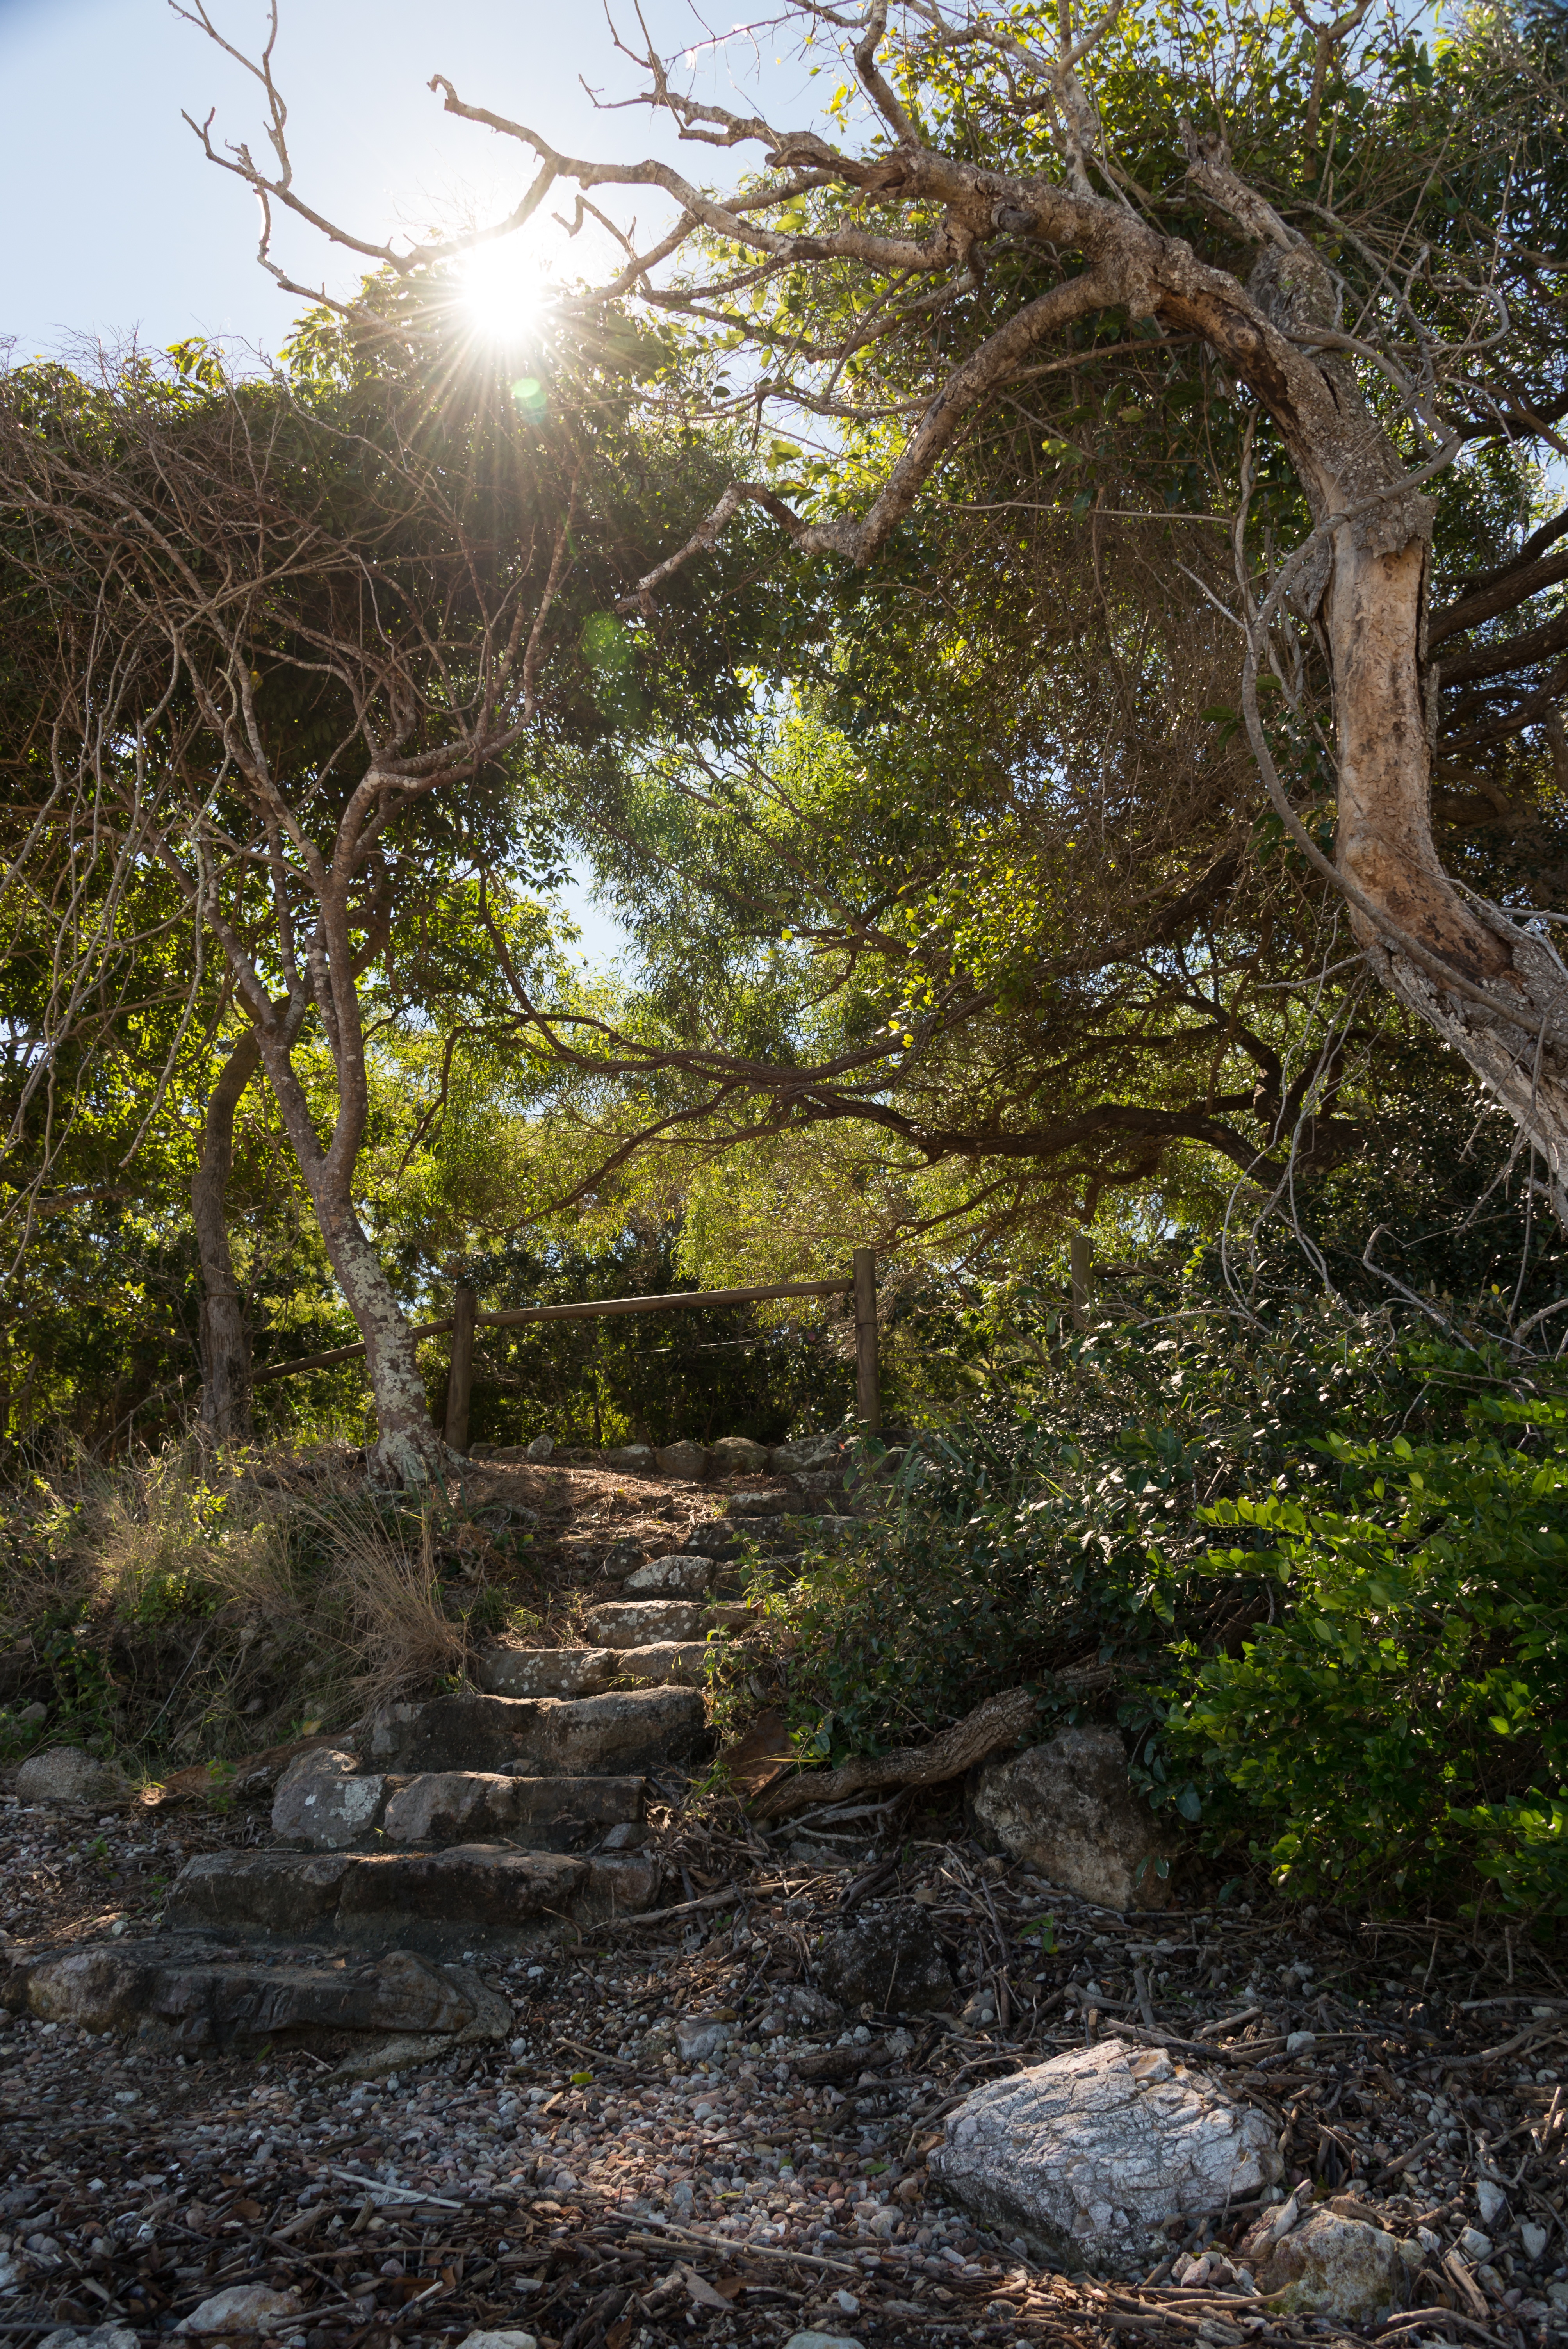
landscape, tree, nature, forest, rock, wilderness, plant, trail, leaf, flower, stream, jungle, autumn, park, botany, garden, flora, australia, rainforest, woodland, habitat, rural area, natural environment, woody plant